Les Fabuleux Exploits d'Eddy Merckx

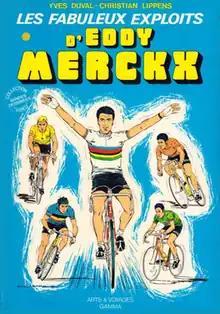
Comic book cover

Les Fabuleux Exploits d'Eddy Merckx ("The Fabulous Exploits of Eddy Merckx") is a 1973 celebrity comic drawn by Christian Lippens and written by Yves Duval, based on the popularity of Belgian cycling champion Eddy Merckx. It tells the story of his career and is drawn in a realistic style. The book was created for Arts & Voyages Gamma.